The Stupidest Angel

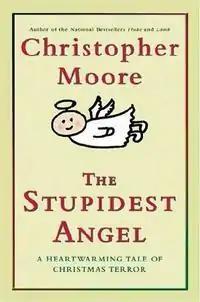
First edition cover

The Stupidest Angel: A Heartwarming Tale of Christmas Terror is a 2004 novel by American writer Christopher Moore. Set during Christmas, it brings together several favored characters from his previous books set in the fictional town of Pine Cove, a recurring location in Moore's novels.